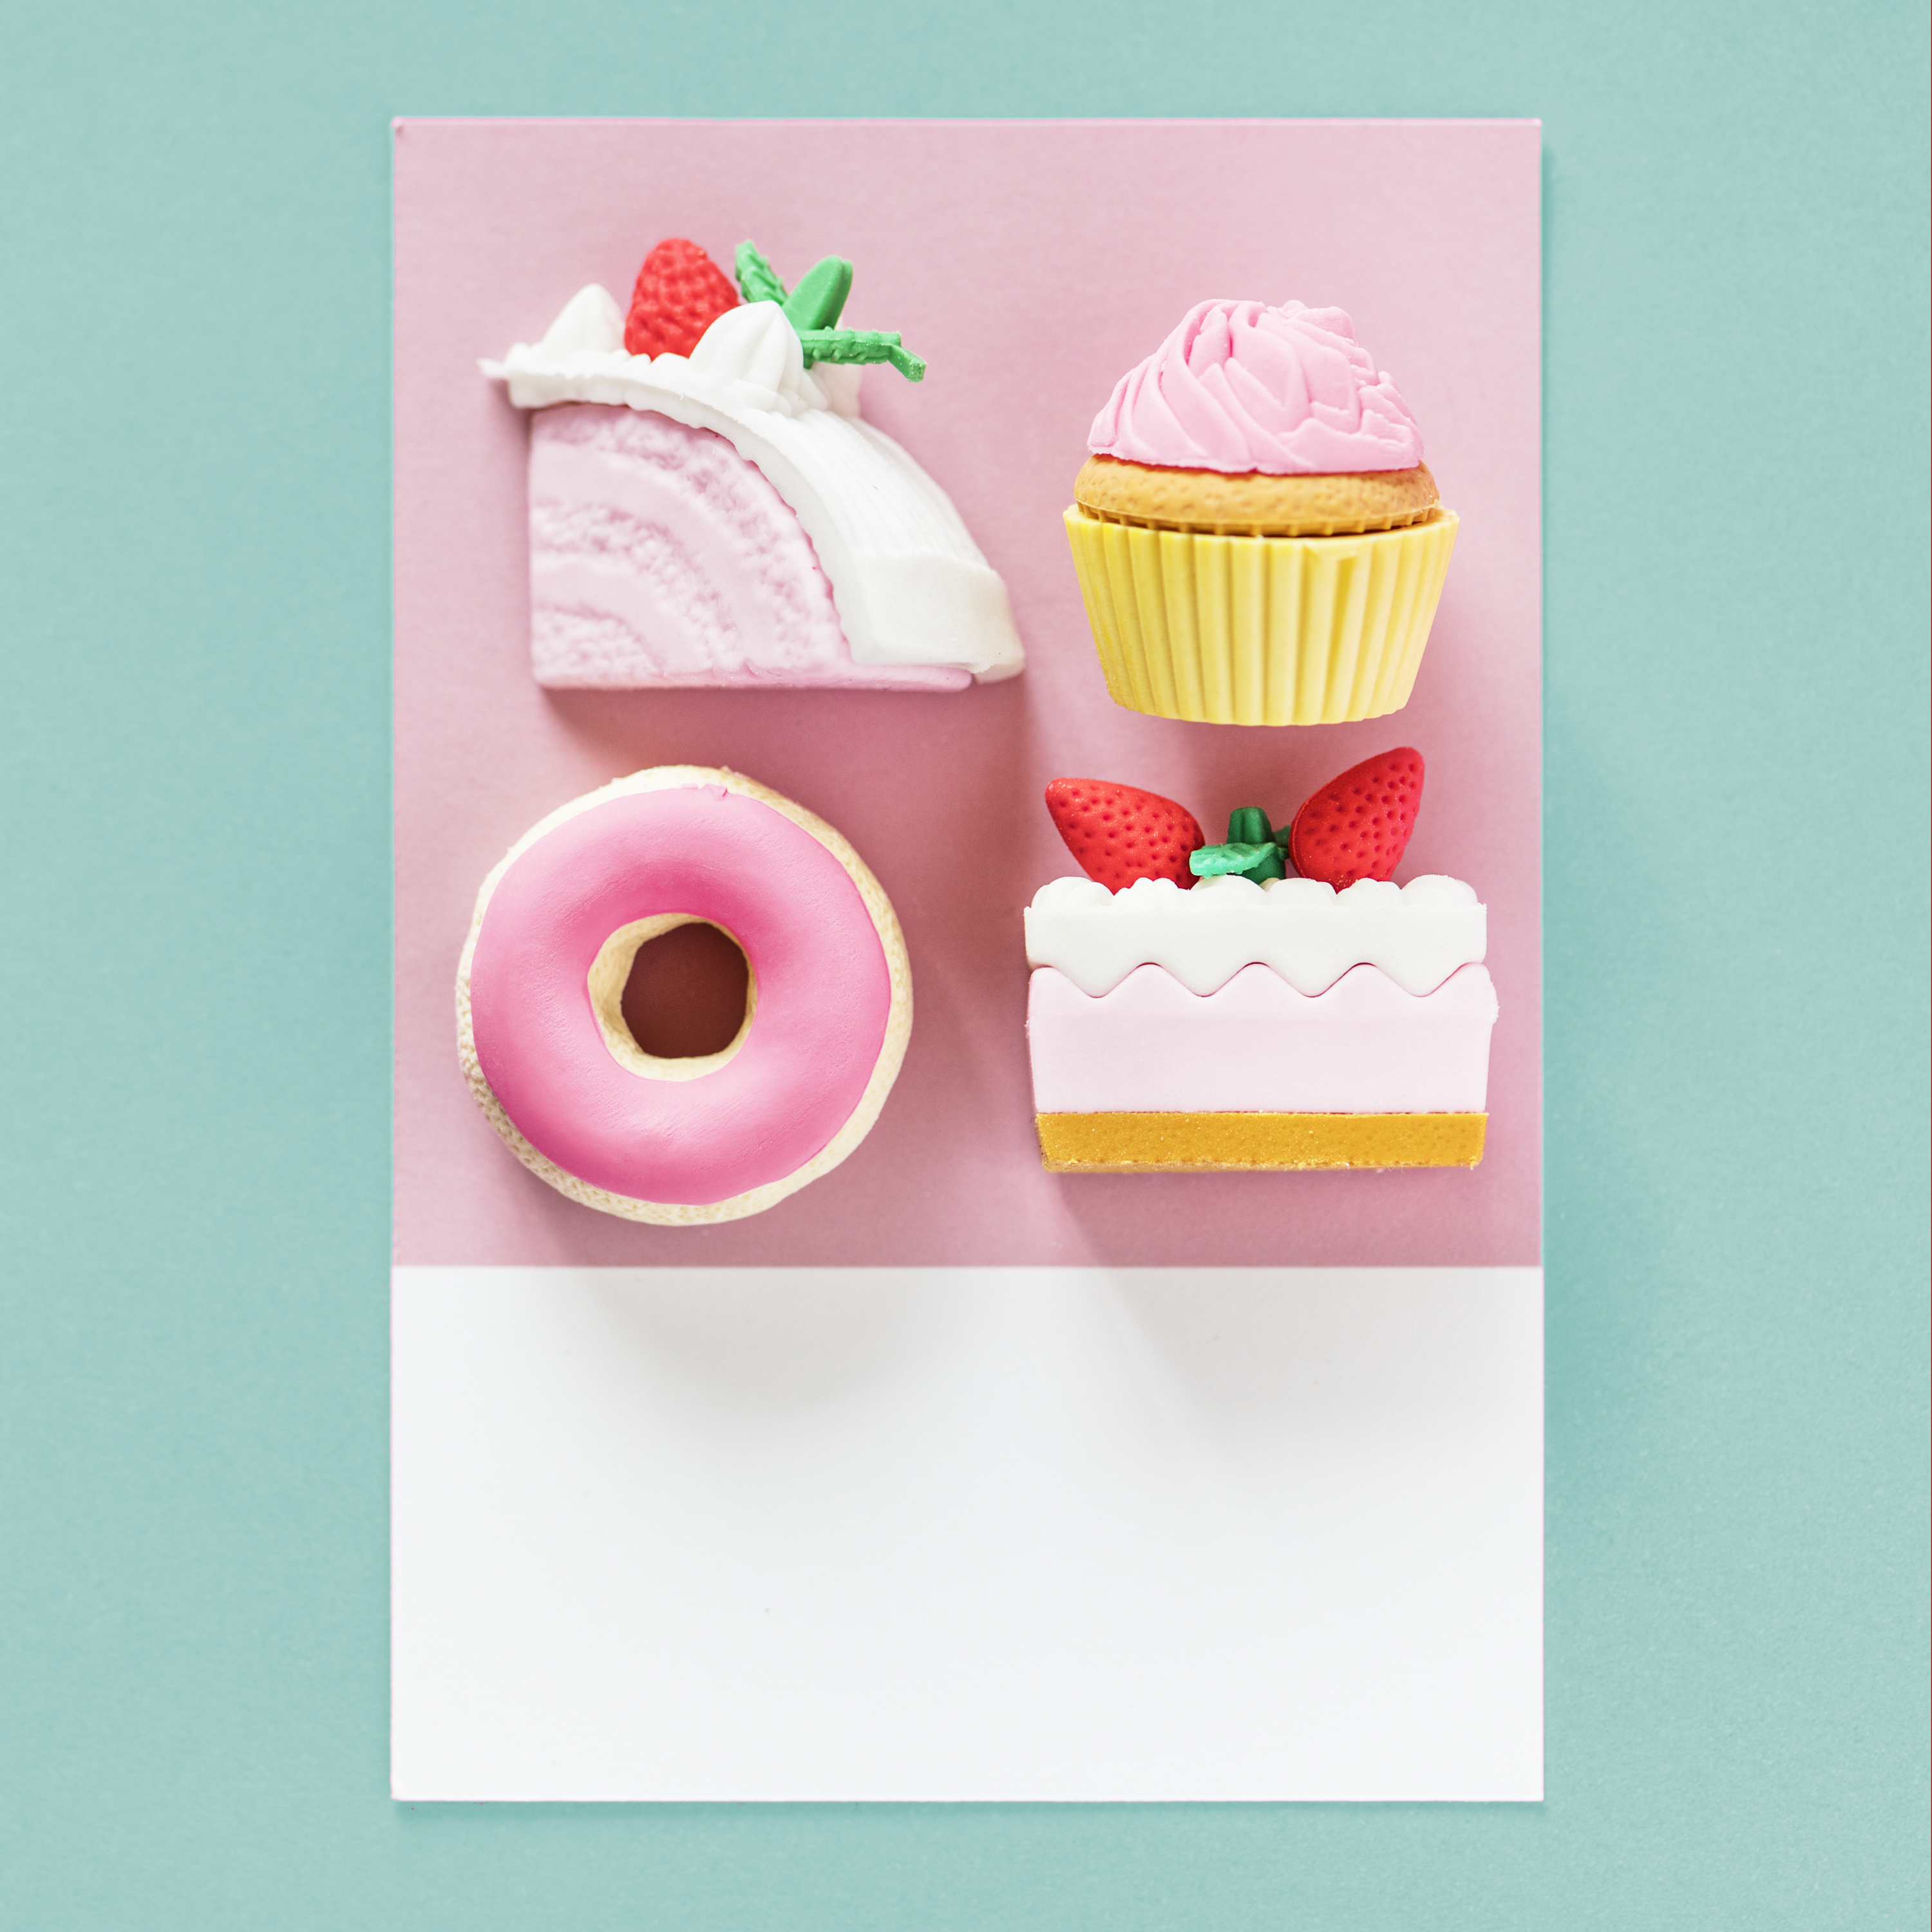
arranged, art, background, birthday, cake, candy, card, close up, colorful, creativity, cupcake, donut, flat lay, food, frosting, green, isolated, lay flat, micro, object, paper, party, pastel, pastry, pink, red, strawberry, sweet, tags, top view, toy, white, sweetness, dessert, buttercream, cream, petit four, dairy product, frozen dessert, flavor, cup, icing, product, strawberries, pasteles